Godzilla (2014 film)

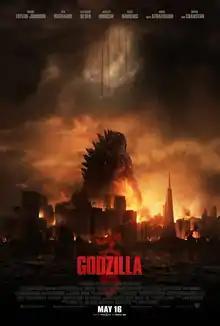
Theatrical release poster

Godzilla is a 2014 American monster film directed by Gareth Edwards. Produced by Legendary Pictures and distributed by Warner Bros. Pictures, it is a reboot of Toho's "Godzilla" franchise, and the first film in Legendary's Monsterverse franchise. It is the 30th film in the "Godzilla" franchise, and the second "Godzilla" film to be completely produced by a Hollywood studio. The film stars Aaron Taylor-Johnson, Ken Watanabe, Elizabeth Olsen, Juliette Binoche, Sally Hawkins, David Strathairn, and Bryan Cranston. In the film, an American soldier attempts to return to his family while caught in the crossfire of an ancient rivalry between Godzilla and two parasitic monsters known as MUTOs.